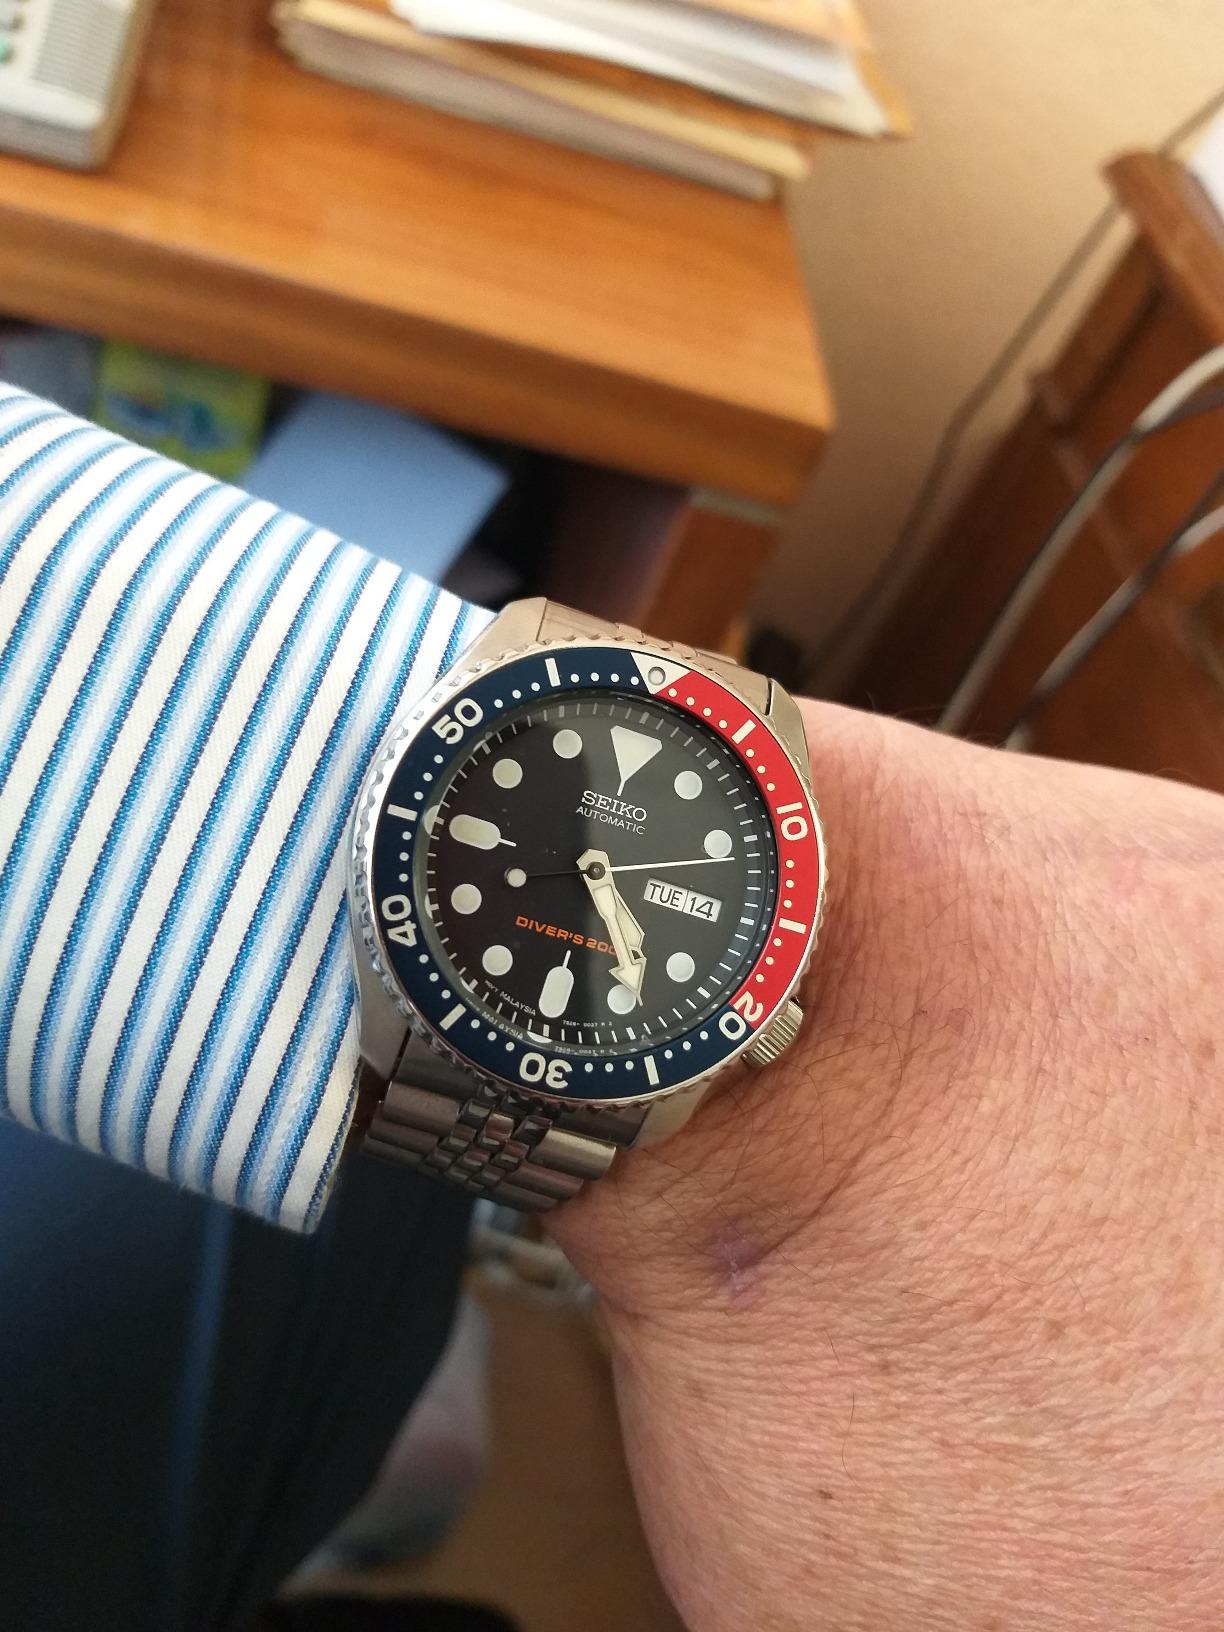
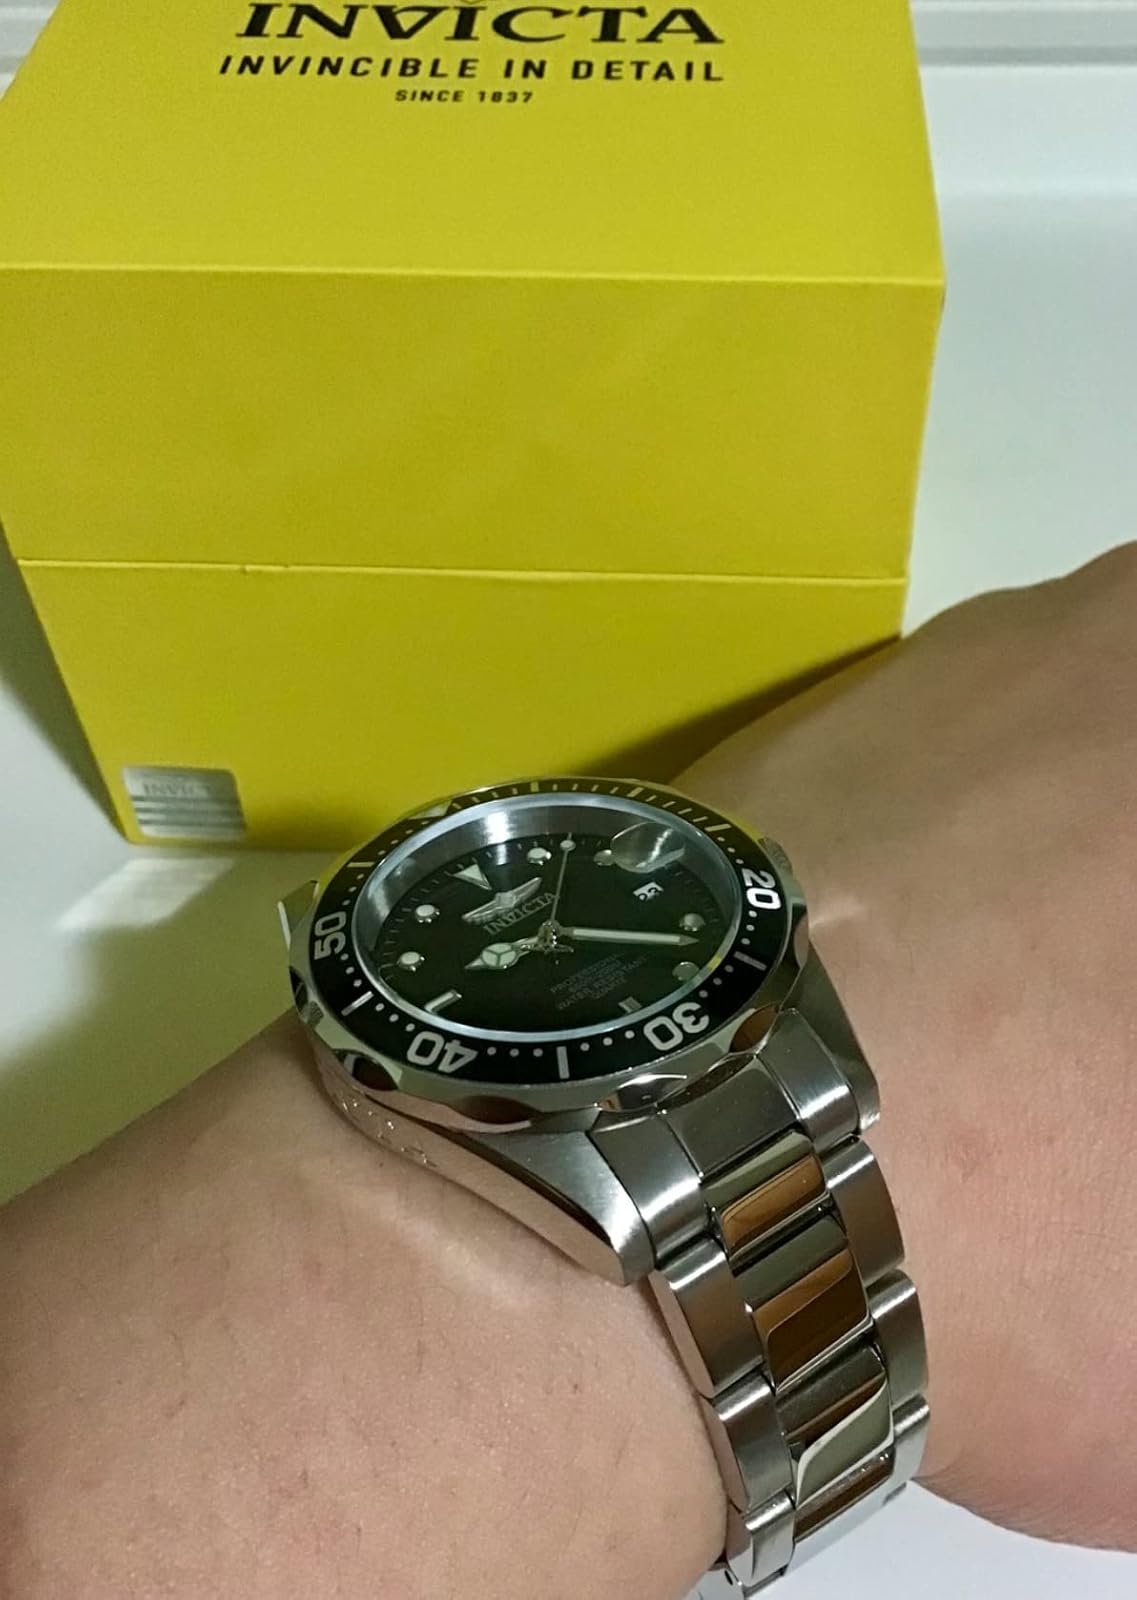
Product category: accessories_watch
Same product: no